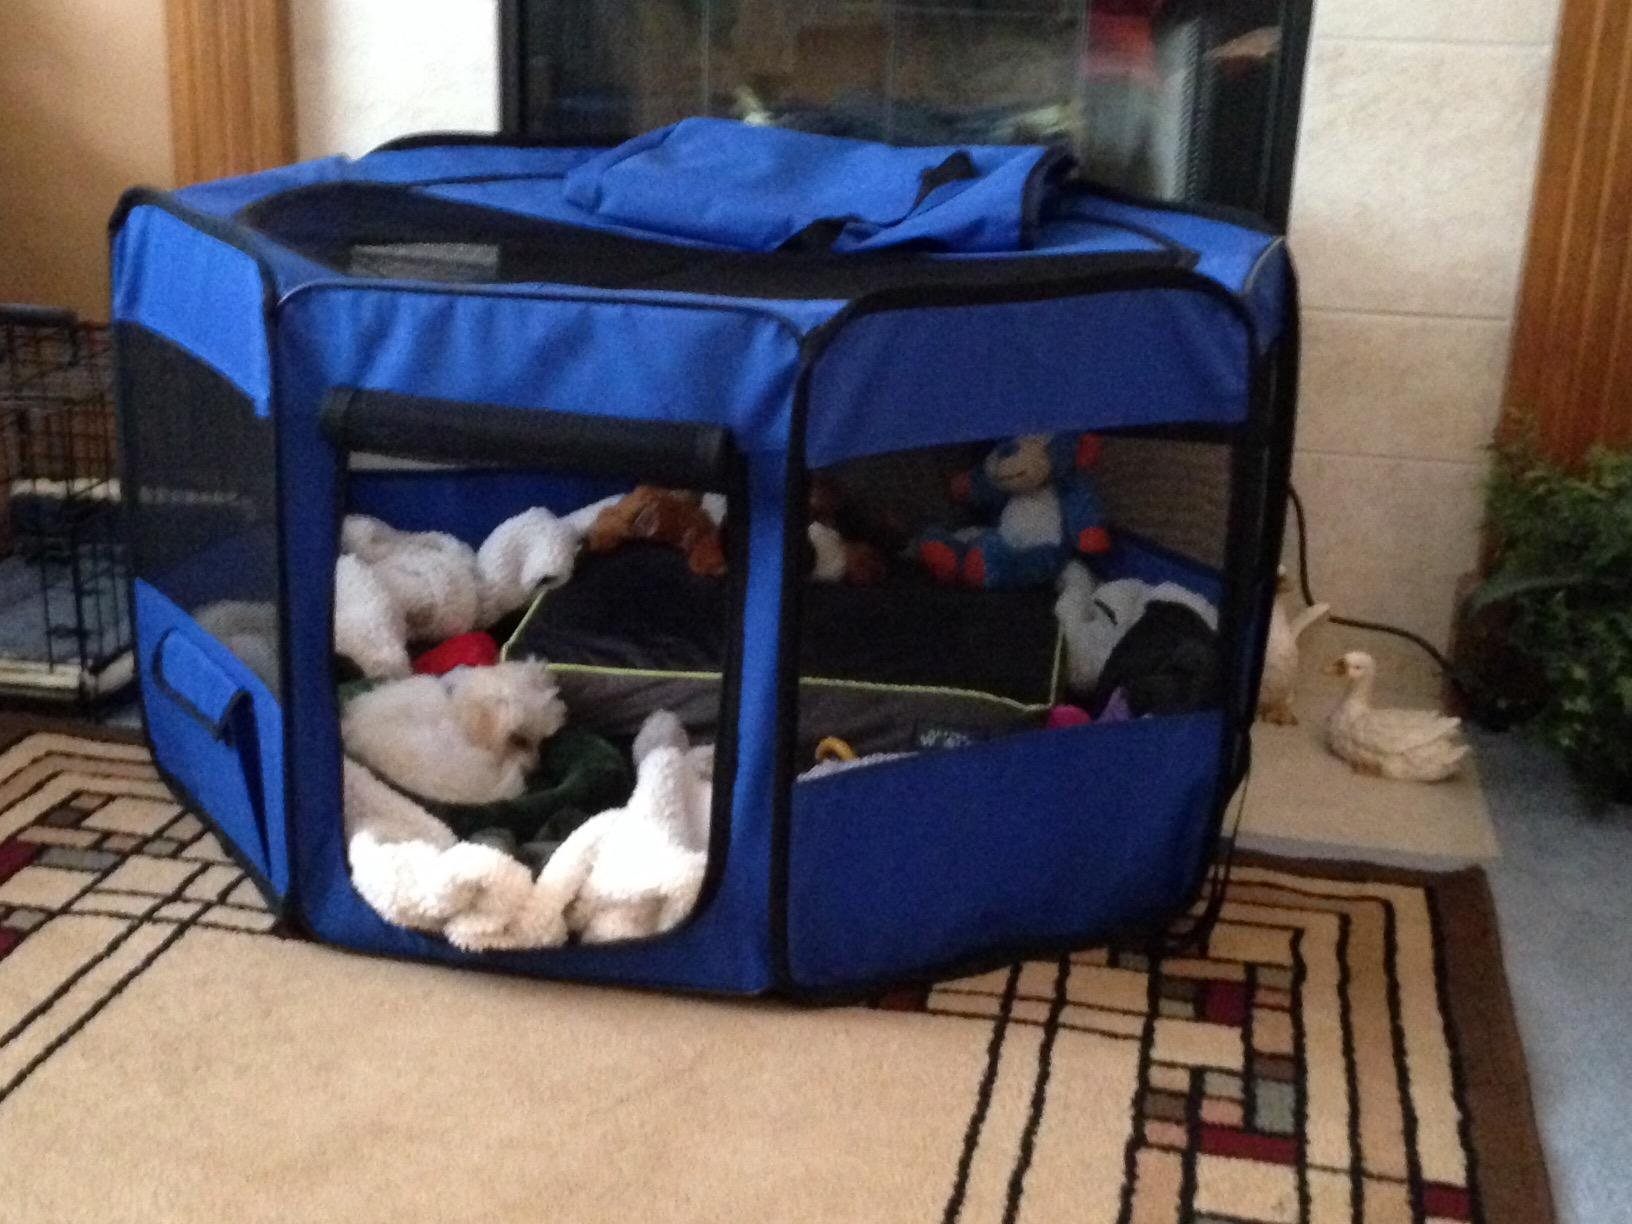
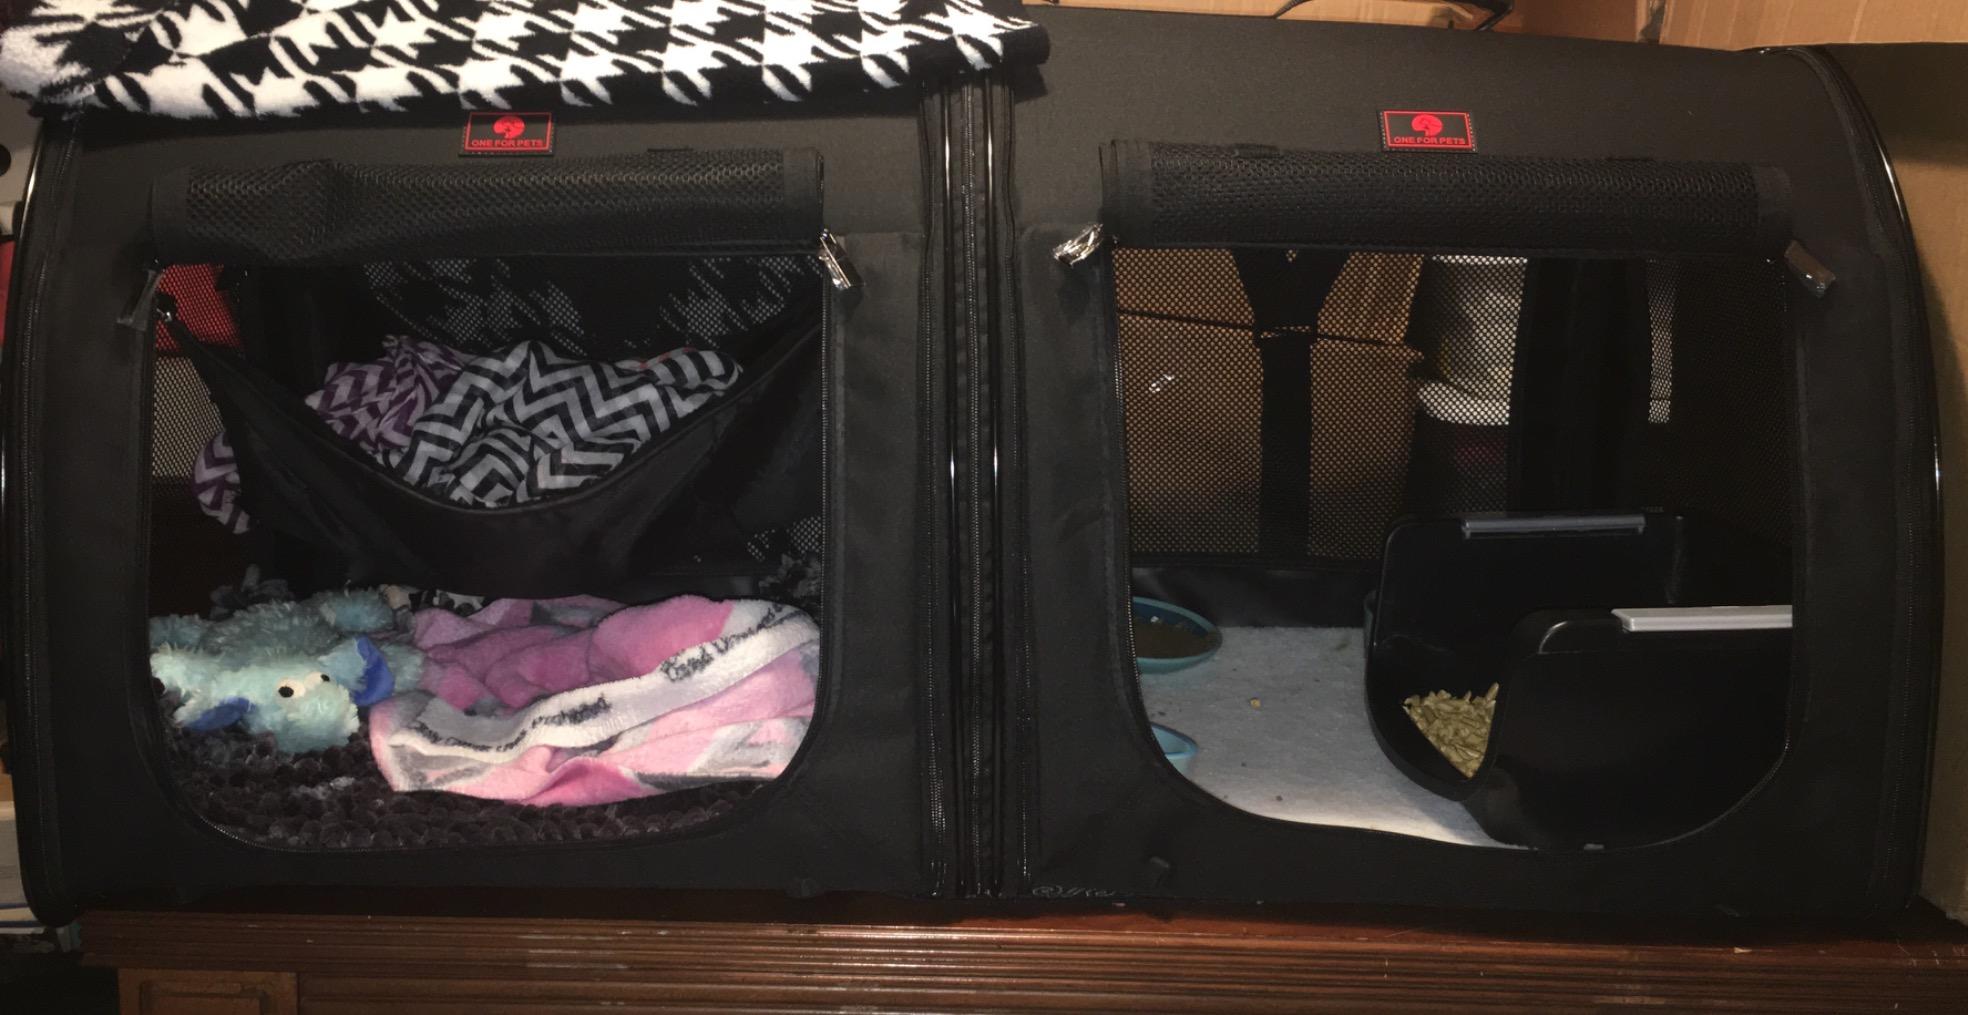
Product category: items_kennel
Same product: no